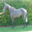
Label: horse